Karnivool

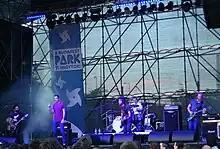
Karnivool performing in Budapest (2013)

Sometime after returning to Australia in September, the band planned to begin writing material for a third album. Hosking reiterated this, stating the band plans on demoing songs for the third album at this time, and described the material as, "...a departure from "Sound Awake" whilst still holding all the principles that make for a Karnivool album."